Kamille (wrestler)

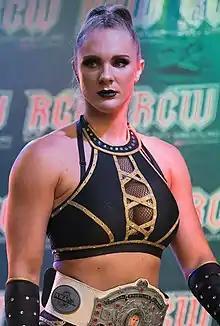
Kamille in July 2021 as NWA World Women's Champion

Kailey Dawn Latimer (born October 24, 1992), better known by her ring name Kamille, is an American professional wrestler and former softball player, arena football player, and bodybuilder. , she is signed to All Elite Wrestling (AEW). She is best known for her time with the National Wrestling Alliance (NWA) from 2018 to 2024, where she is a former one-time NWA World Women's Champion. She also performed in Lucha Libre AAA Worldwide from 2022 to 2023.